Sky position (RA, Dec in degrees): 180.851, 10.34
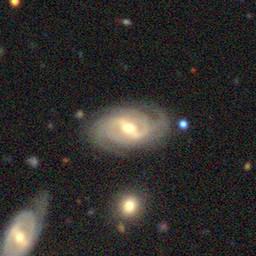
Galaxy morphology: Barred Spiral Galaxies